Jon Schofield (canoeist)

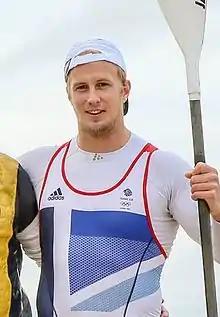

Jon Schofield (born 10 May 1985) is a British canoeist. He partnered with Liam Heath in the men's kayak double 200m sprint event, and they have won a bronze in K-2 200 at the 2012 Summer Olympics, and a silver at the 2016 Summer Olympics in the same event. They have also won gold at the European Championships three times as well as silver and bronze medals at the World Championships.